Château de Syam

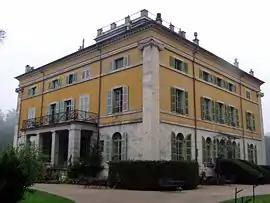
Château de Syam

The Château de Syam, located in the village of Syam in the French department of Jura, was built in 1818 by Jean-Emmanuel Jobez regional industrialist and owner of the Forges de Syam, a forge and sheet metal works.